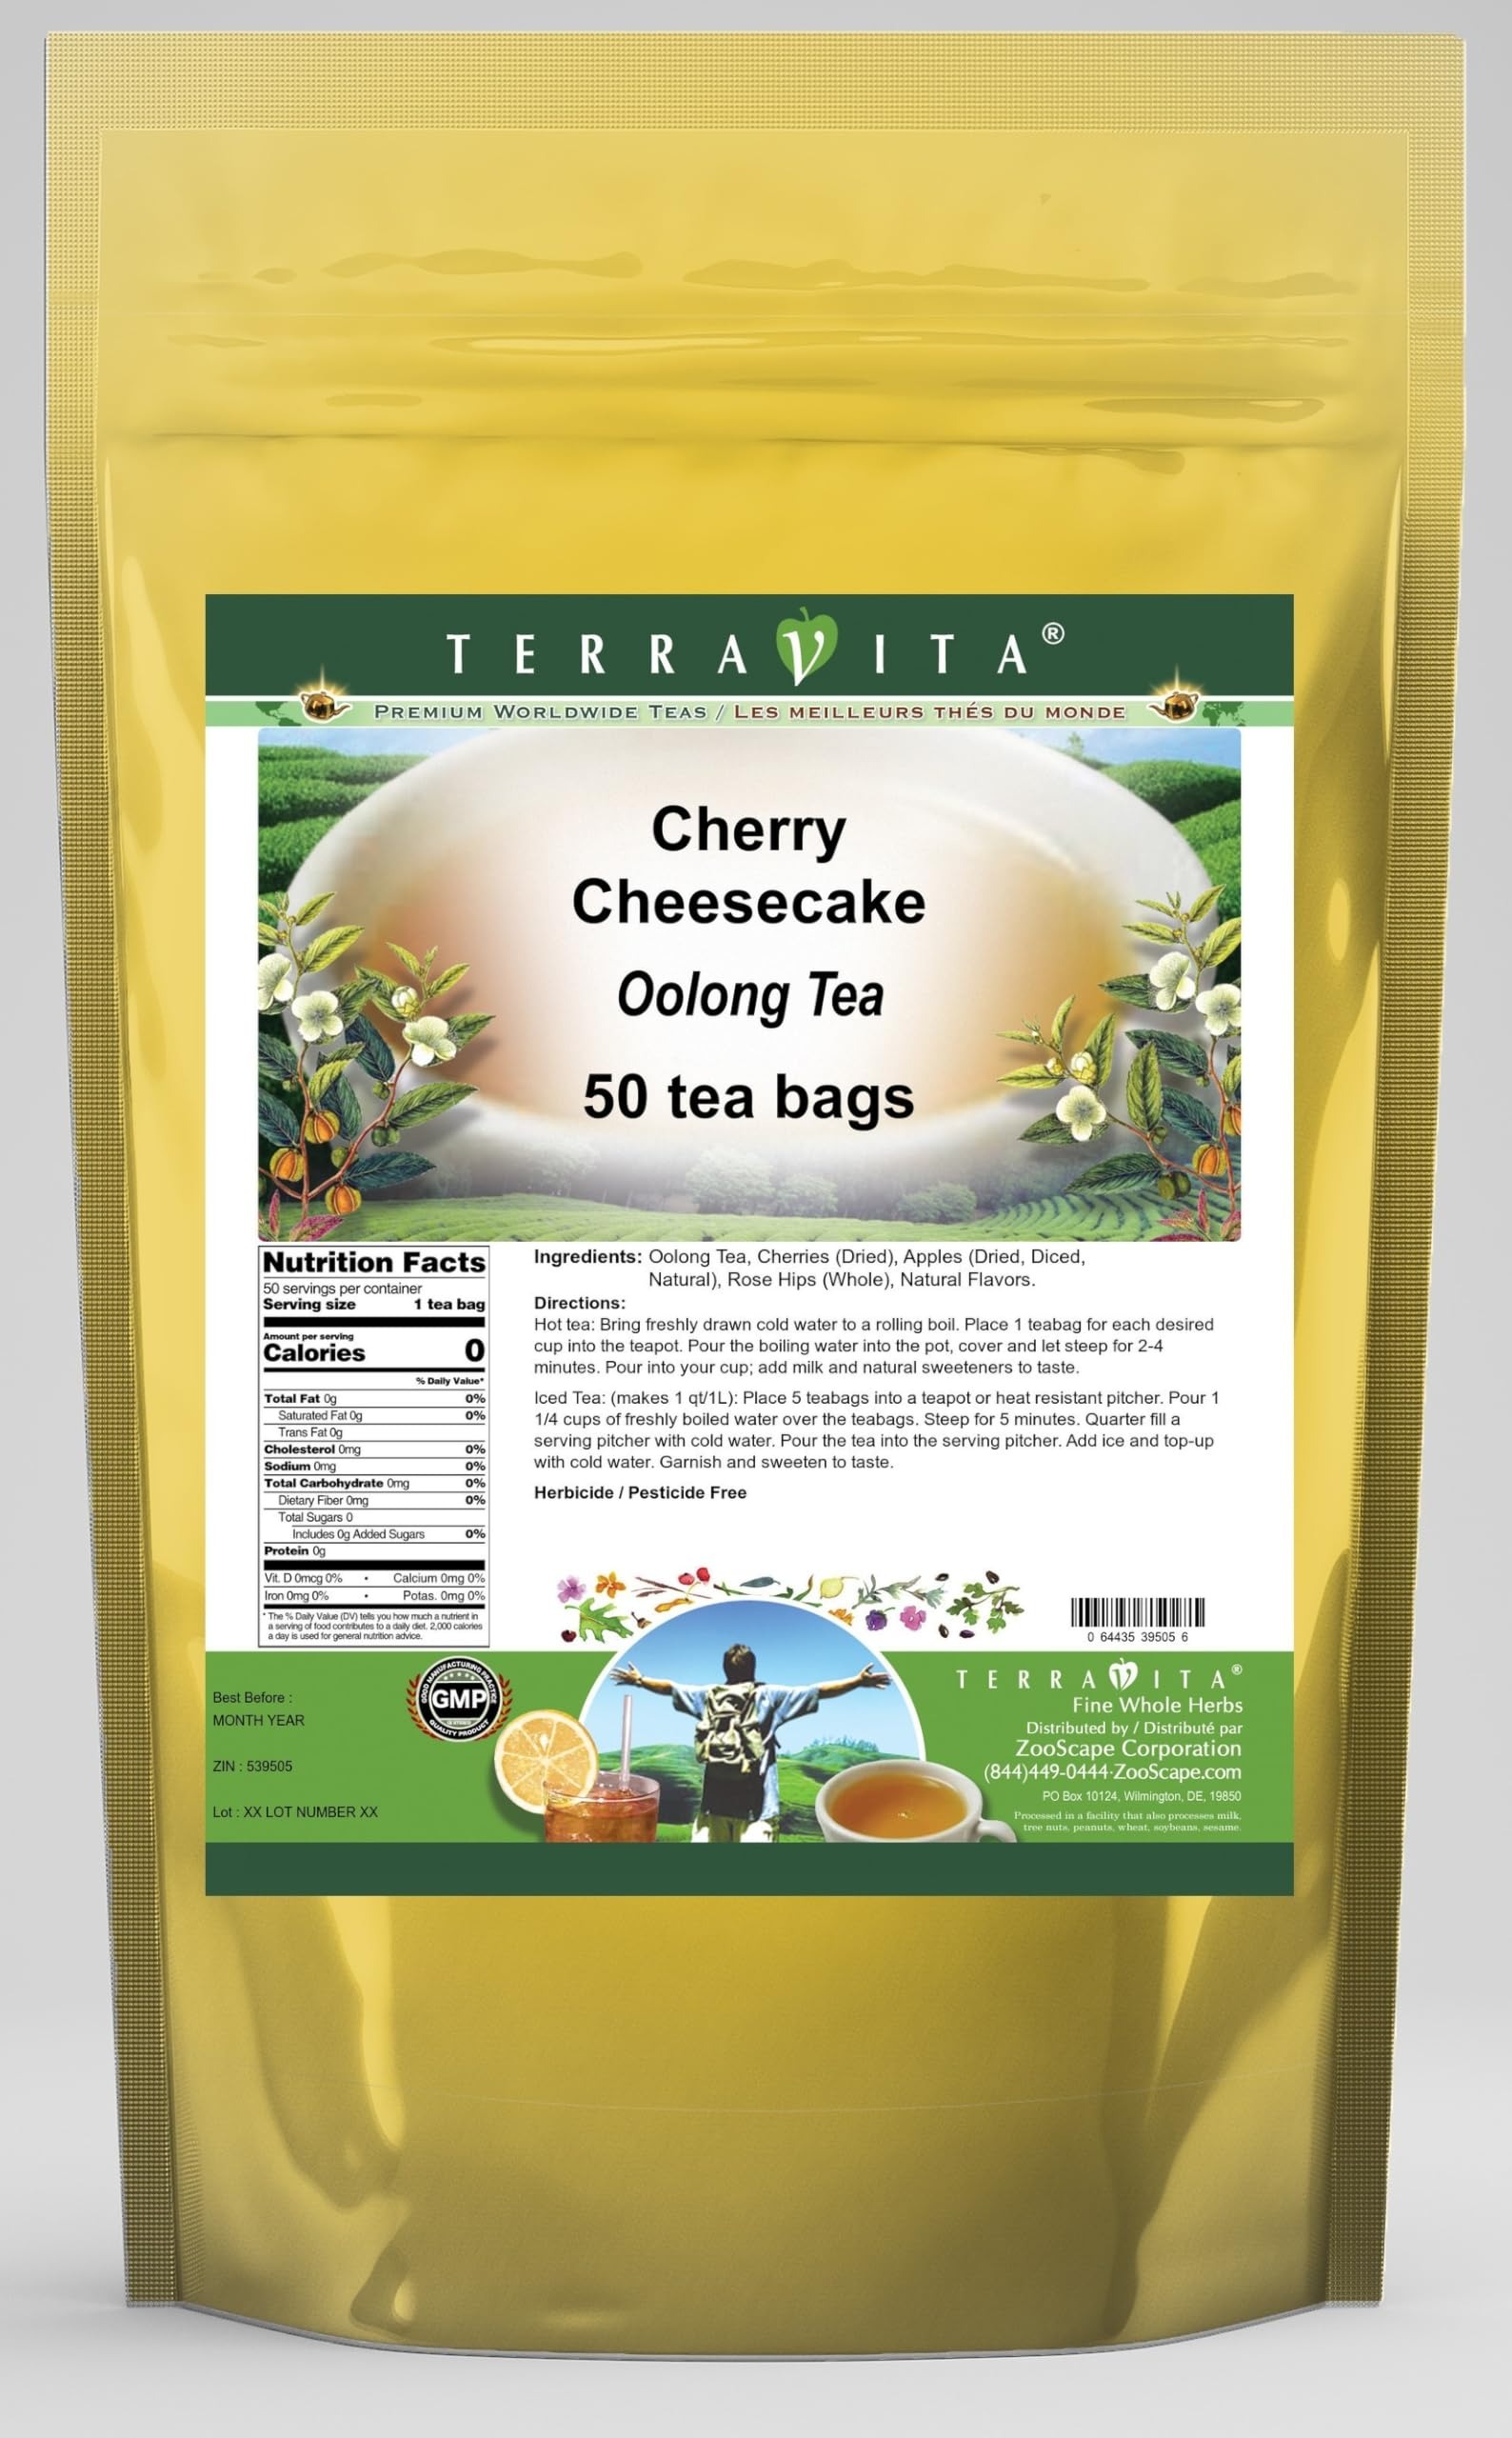
Item Name: Cherry Cheesecake Oolong Tea (50 tea bags, ZIN: 539505) - 3 Pack
Bullet Point 1: Our Cherry Cheesecake Oolong Tea is a luxurious flavored Oolong tea with Cherries, Dried Apples (Diced, Natural) and Rose Hips that you can enjoy hot or cold! The Cherry Cheesecake flavor and aroma is wonderful! - Ingredients: Oolong tea, Cherries, Dried Apples (Diced, Natural), Rose Hips and Natural Cherry Cheesecake Flavor.
Bullet Point 2: No fillers.
Bullet Point 3: Manufacturer: TerraVita
Bullet Point 4: Size: 50 tea bags
Bullet Point 5: Oolong Tea Bags - Packed in a convenient upright pouch!
Product Description: Our Cherry Cheesecake Oolong Tea is a luxurious flavored Oolong tea with Cherries, Dried Apples (Diced, Natural) and Rose Hips that you can enjoy hot or cold! The Cherry Cheesecake flavor and aroma is wonderful! - Ingredients: Oolong tea, Cherries, Dried Apples (Diced, Natural), Rose Hips and Natural Cherry Cheesecake Flavor. - Hot tea brewing method: Bring freshly drawn cold water to a rolling boil. Place 1 teabag for each desired cup into the teapot. Pour the boiling water into the pot, cover and let steep for 2-4 minutes. Pour into your cup; add milk and natural sweeteners to taste. - Iced tea brewing method: (to make 1 liter/quart): Place 5 teabags into a teapot or heat resistant pitcher. Pour 1 1/4 cups of freshly boiled water over the teabags. Steep for 5 minutes. Quarter fill a serving pitcher with cold water. Pour the tea into the serving pitcher. Add ice and top-up with cold water. Garnish and sweeten to taste. - TerraVita is an exclusive line of premium-quality, natural source products that use only the finest, purest and most potent ingredients found around the world. TerraVita is hallmarked by the highest possible standards of purity, potency, stability and freshness. All of our products are prepared with the highest elements of quality control, from raw materials through the entire manufacturing process, up to and including the moment that the bottles or bags are sealed for freshness and shipped out to you. Our highest possible standards are certified by independent laboratories and backed by our personal guarantee. - TerraVita exists to meet and ensure your family's health and wellness without the harmful effects of chemicals and health products. We strive to make all of our products affordable and reliable and are constantly searching the market to mainta
Value: 150.0
Unit: Count

Price: 56.01